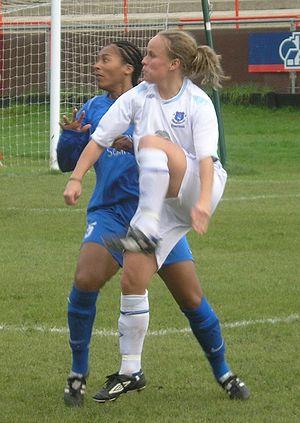
Jody Handley est une joueuse de football anglaise. C'est une joueuse rapide qui joue aussi bien milieu de terrain pour l'équipe d'Angleterre féminine que attaquant pour Everton LFC, son club.